Feather stick

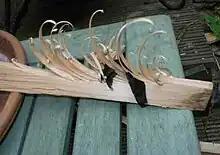
Feather stick ready to be ignited

A feather stick (sometimes referred to as a fuzz stick) is a length of wood which has been shaved to produce a cluster of thin curls protruding from the wood. It allows damp wood to be used to start a fire when dry tinder is hard to find.